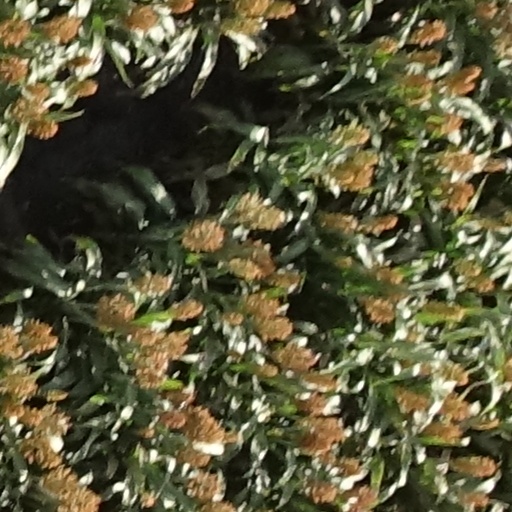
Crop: sorghum